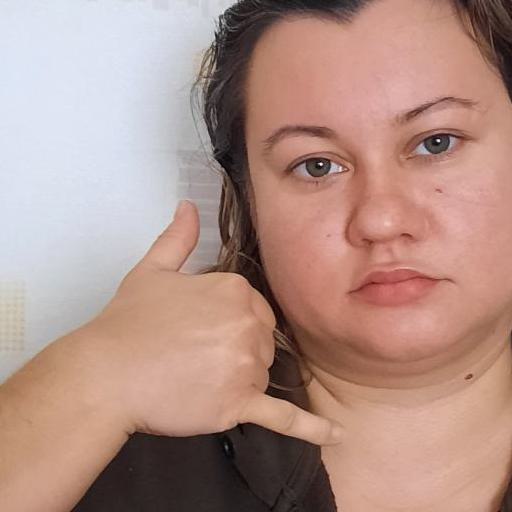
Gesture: call